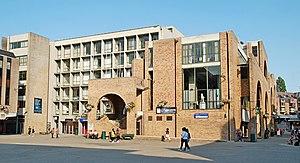
Belgique - Brabant wallon - Louvain-la-Neuve - Place de l'Université - Halles universitaires (architecture brutaliste, Yves Lepère et Joseph Polet, 1975-1976) This photo of immovable heritage has been taken in the Walloon Region
L'Université catholique de Louvain ou UCLouvain est une université belge francophone multi-site présente dans six villes belges et qui réunit, depuis l'adoption du nouveau nom, l'UCL et l'Université Saint-Louis - Bruxelles.
Les Halles universitaires de Louvain-la-Neuve sont un bâtiment de style brutaliste édifié en 1976 à Louvain-la-Neuve, section de la ville belge d'Ottignies-Louvain-la-Neuve, en Brabant wallon.